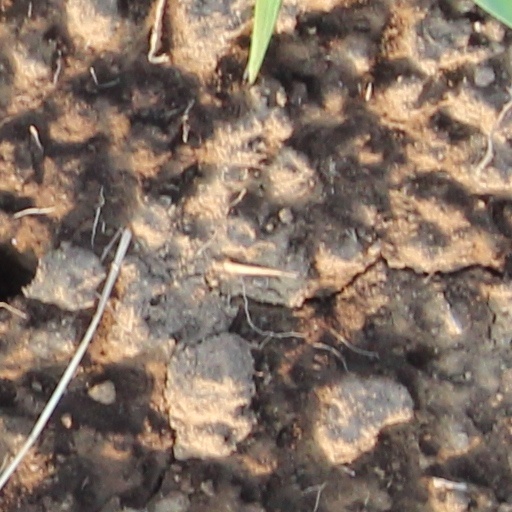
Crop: wheat